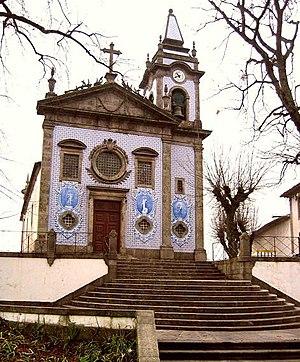
Campanhã est un quartier de Porto d'une superficie de 8,13 km² pour 38 757 habitantes. Densité: 4 767,2 hab/km².